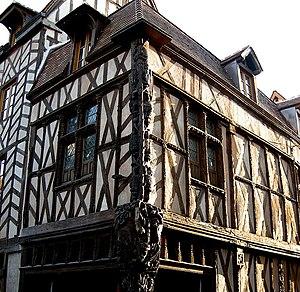
maison d'Abraham Sens
La Maison d’Abraham, maison à colombages du XVIᵉ siècle, est située au croisement de la rue de la République et de la rue Jean-Cousin à Sens. Elle est classée monument historique, et est l'un des derniers témoins remarquables de l'architecture en pan-de-bois sénonaise de la Renaissance.
Cet article recense les monuments historiques français classés en 1923.
Sens est une commune française, chef-lieu d'arrondissement, située à 100 km au sud-est de Paris, dans le département de l'Yonne, en région Bourgogne-Franche-Comté.
Sens, ville riche de plus de deux mille ans d'histoire depuis sa fondation par les Romains, abrite un important patrimoine architectural et culturel. Des nombreuses maisons, hôtels particuliers ou immeubles, sont classés ou inscrits sur la liste des Monuments historiques dans le centre-ville historique, notamment pour la période moderne.